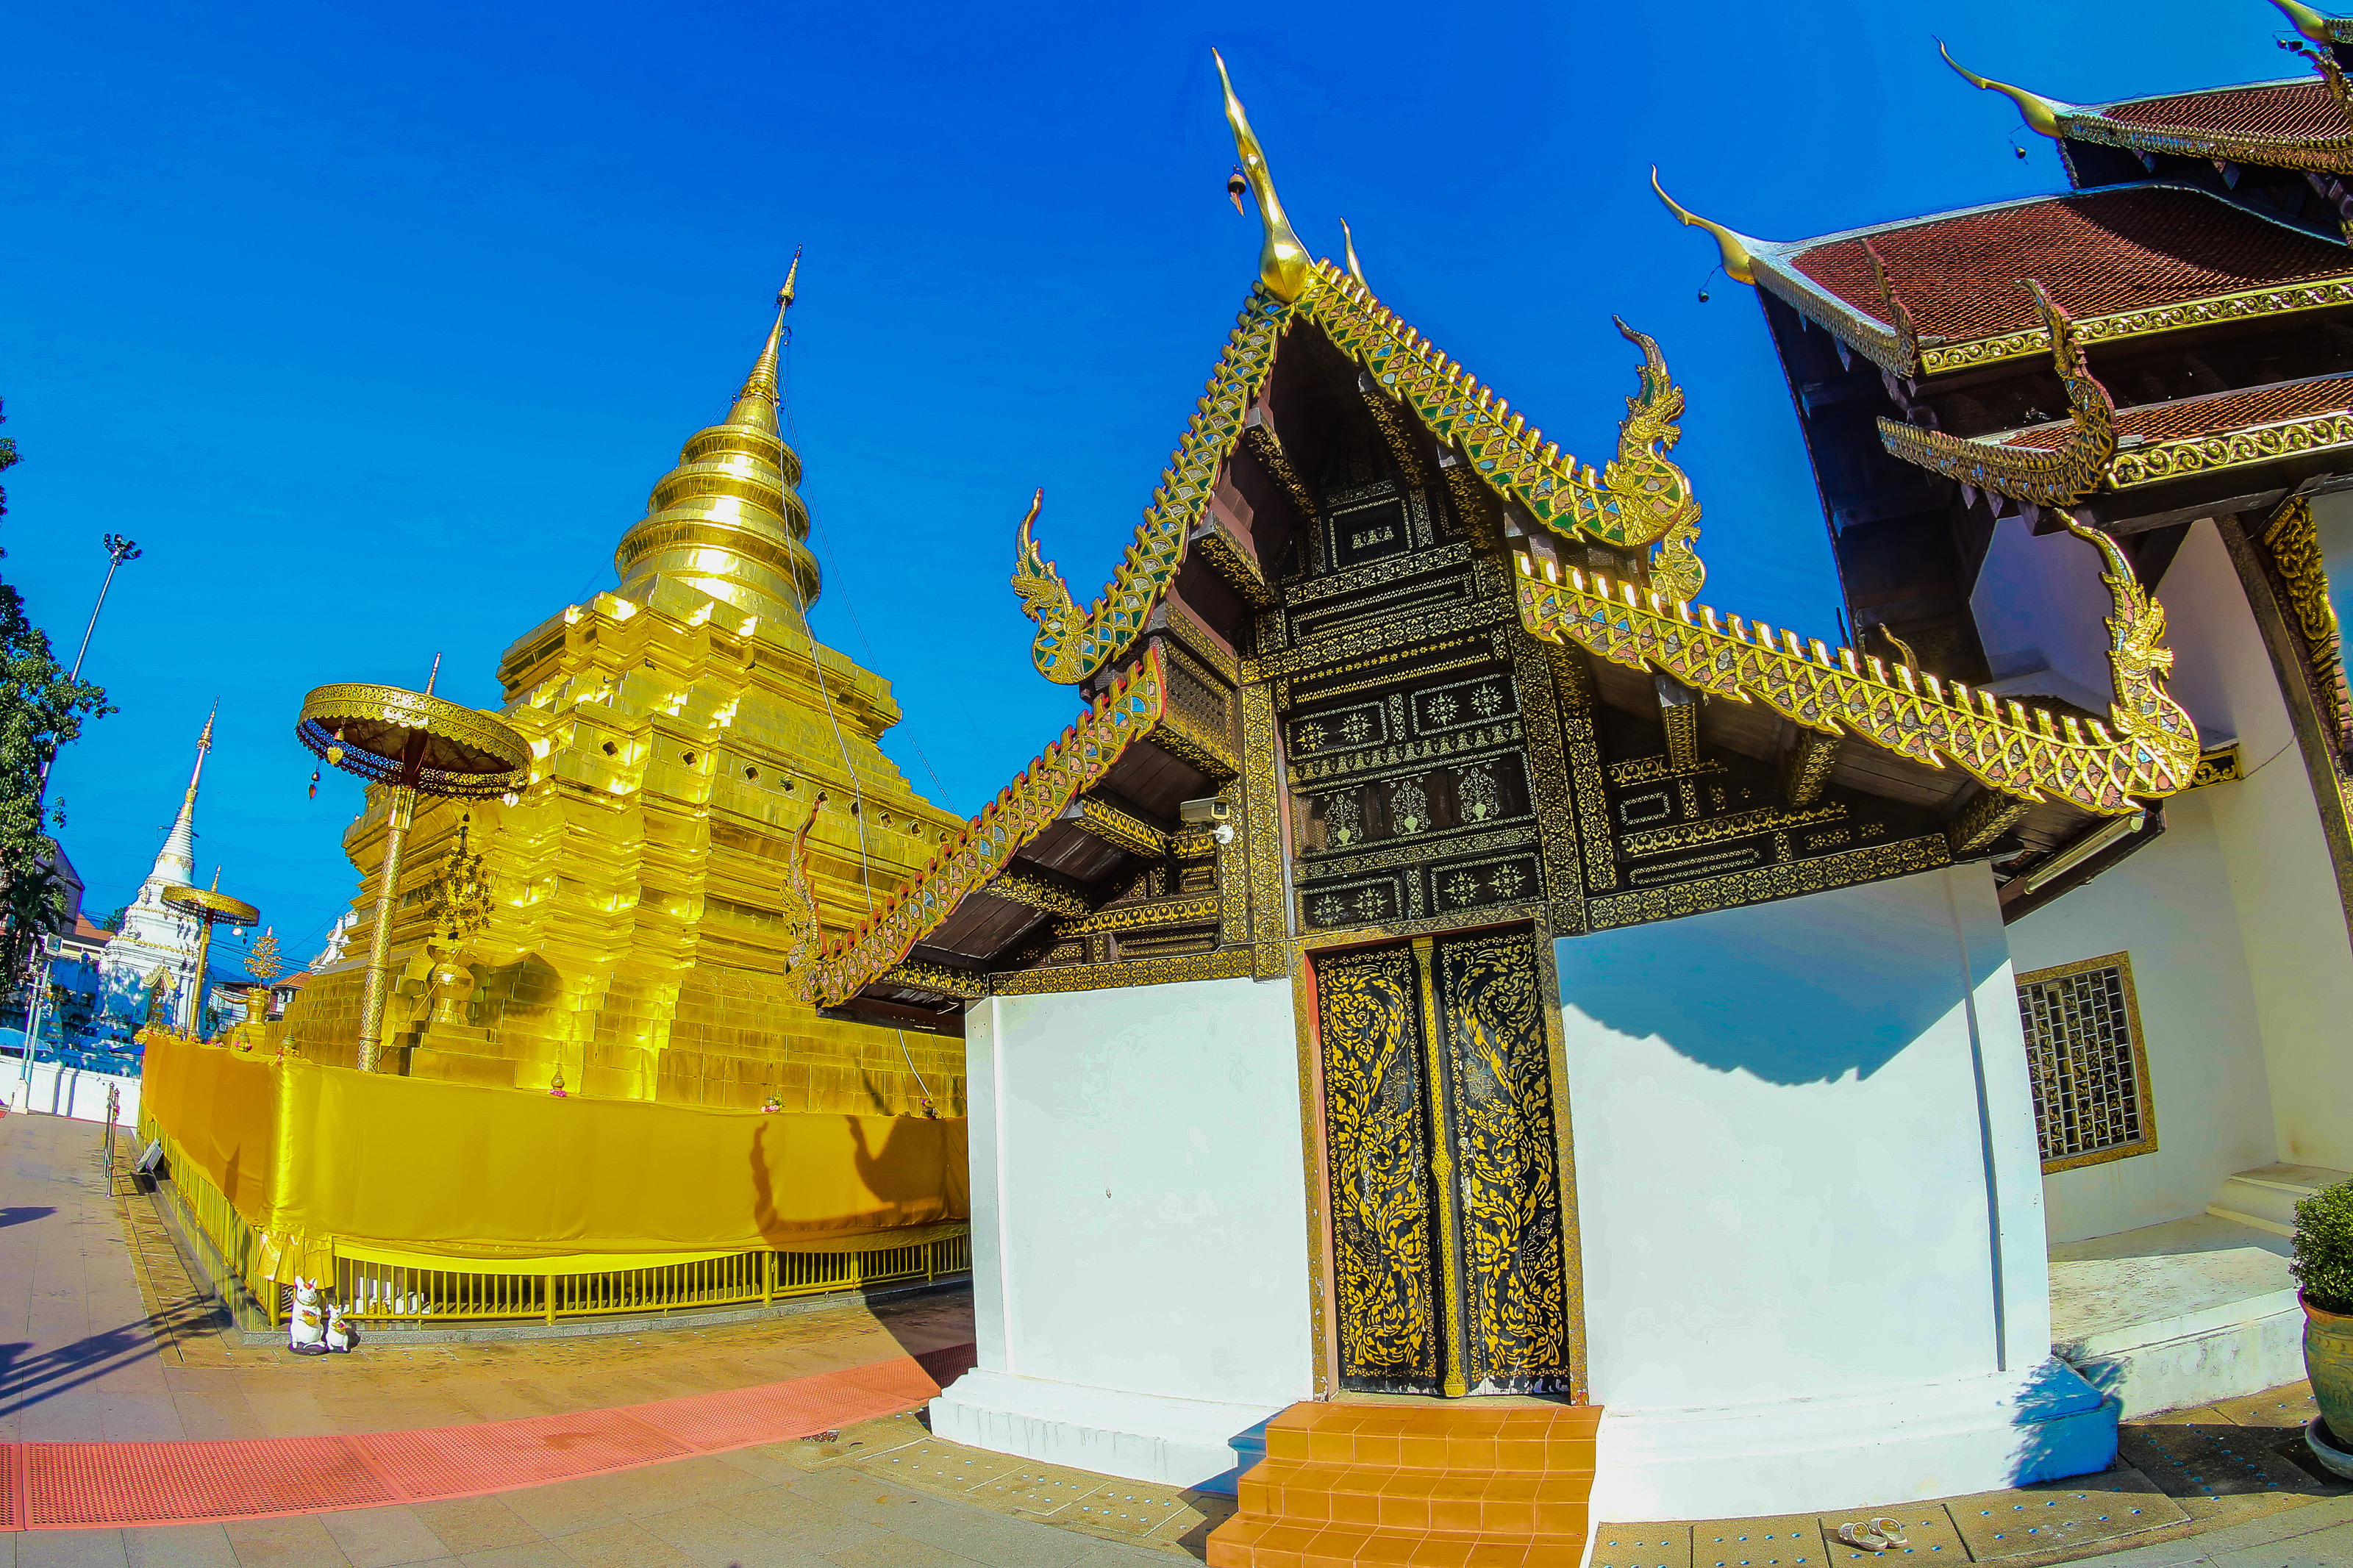
thailand, temple, buddhism, culture, travel, architecture, religion, asia, chiangmai, landmark, ancient, wat, traditional, thai, art, asian, tourism, buddha, buddhist, building, religious, beautiful, gold, statue, history, pagoda, background, chiang mai, sculpture, place of worship, chinese architecture, historic site, shrine, japanese architecture, hindu temple, world, tourist attraction, monastery